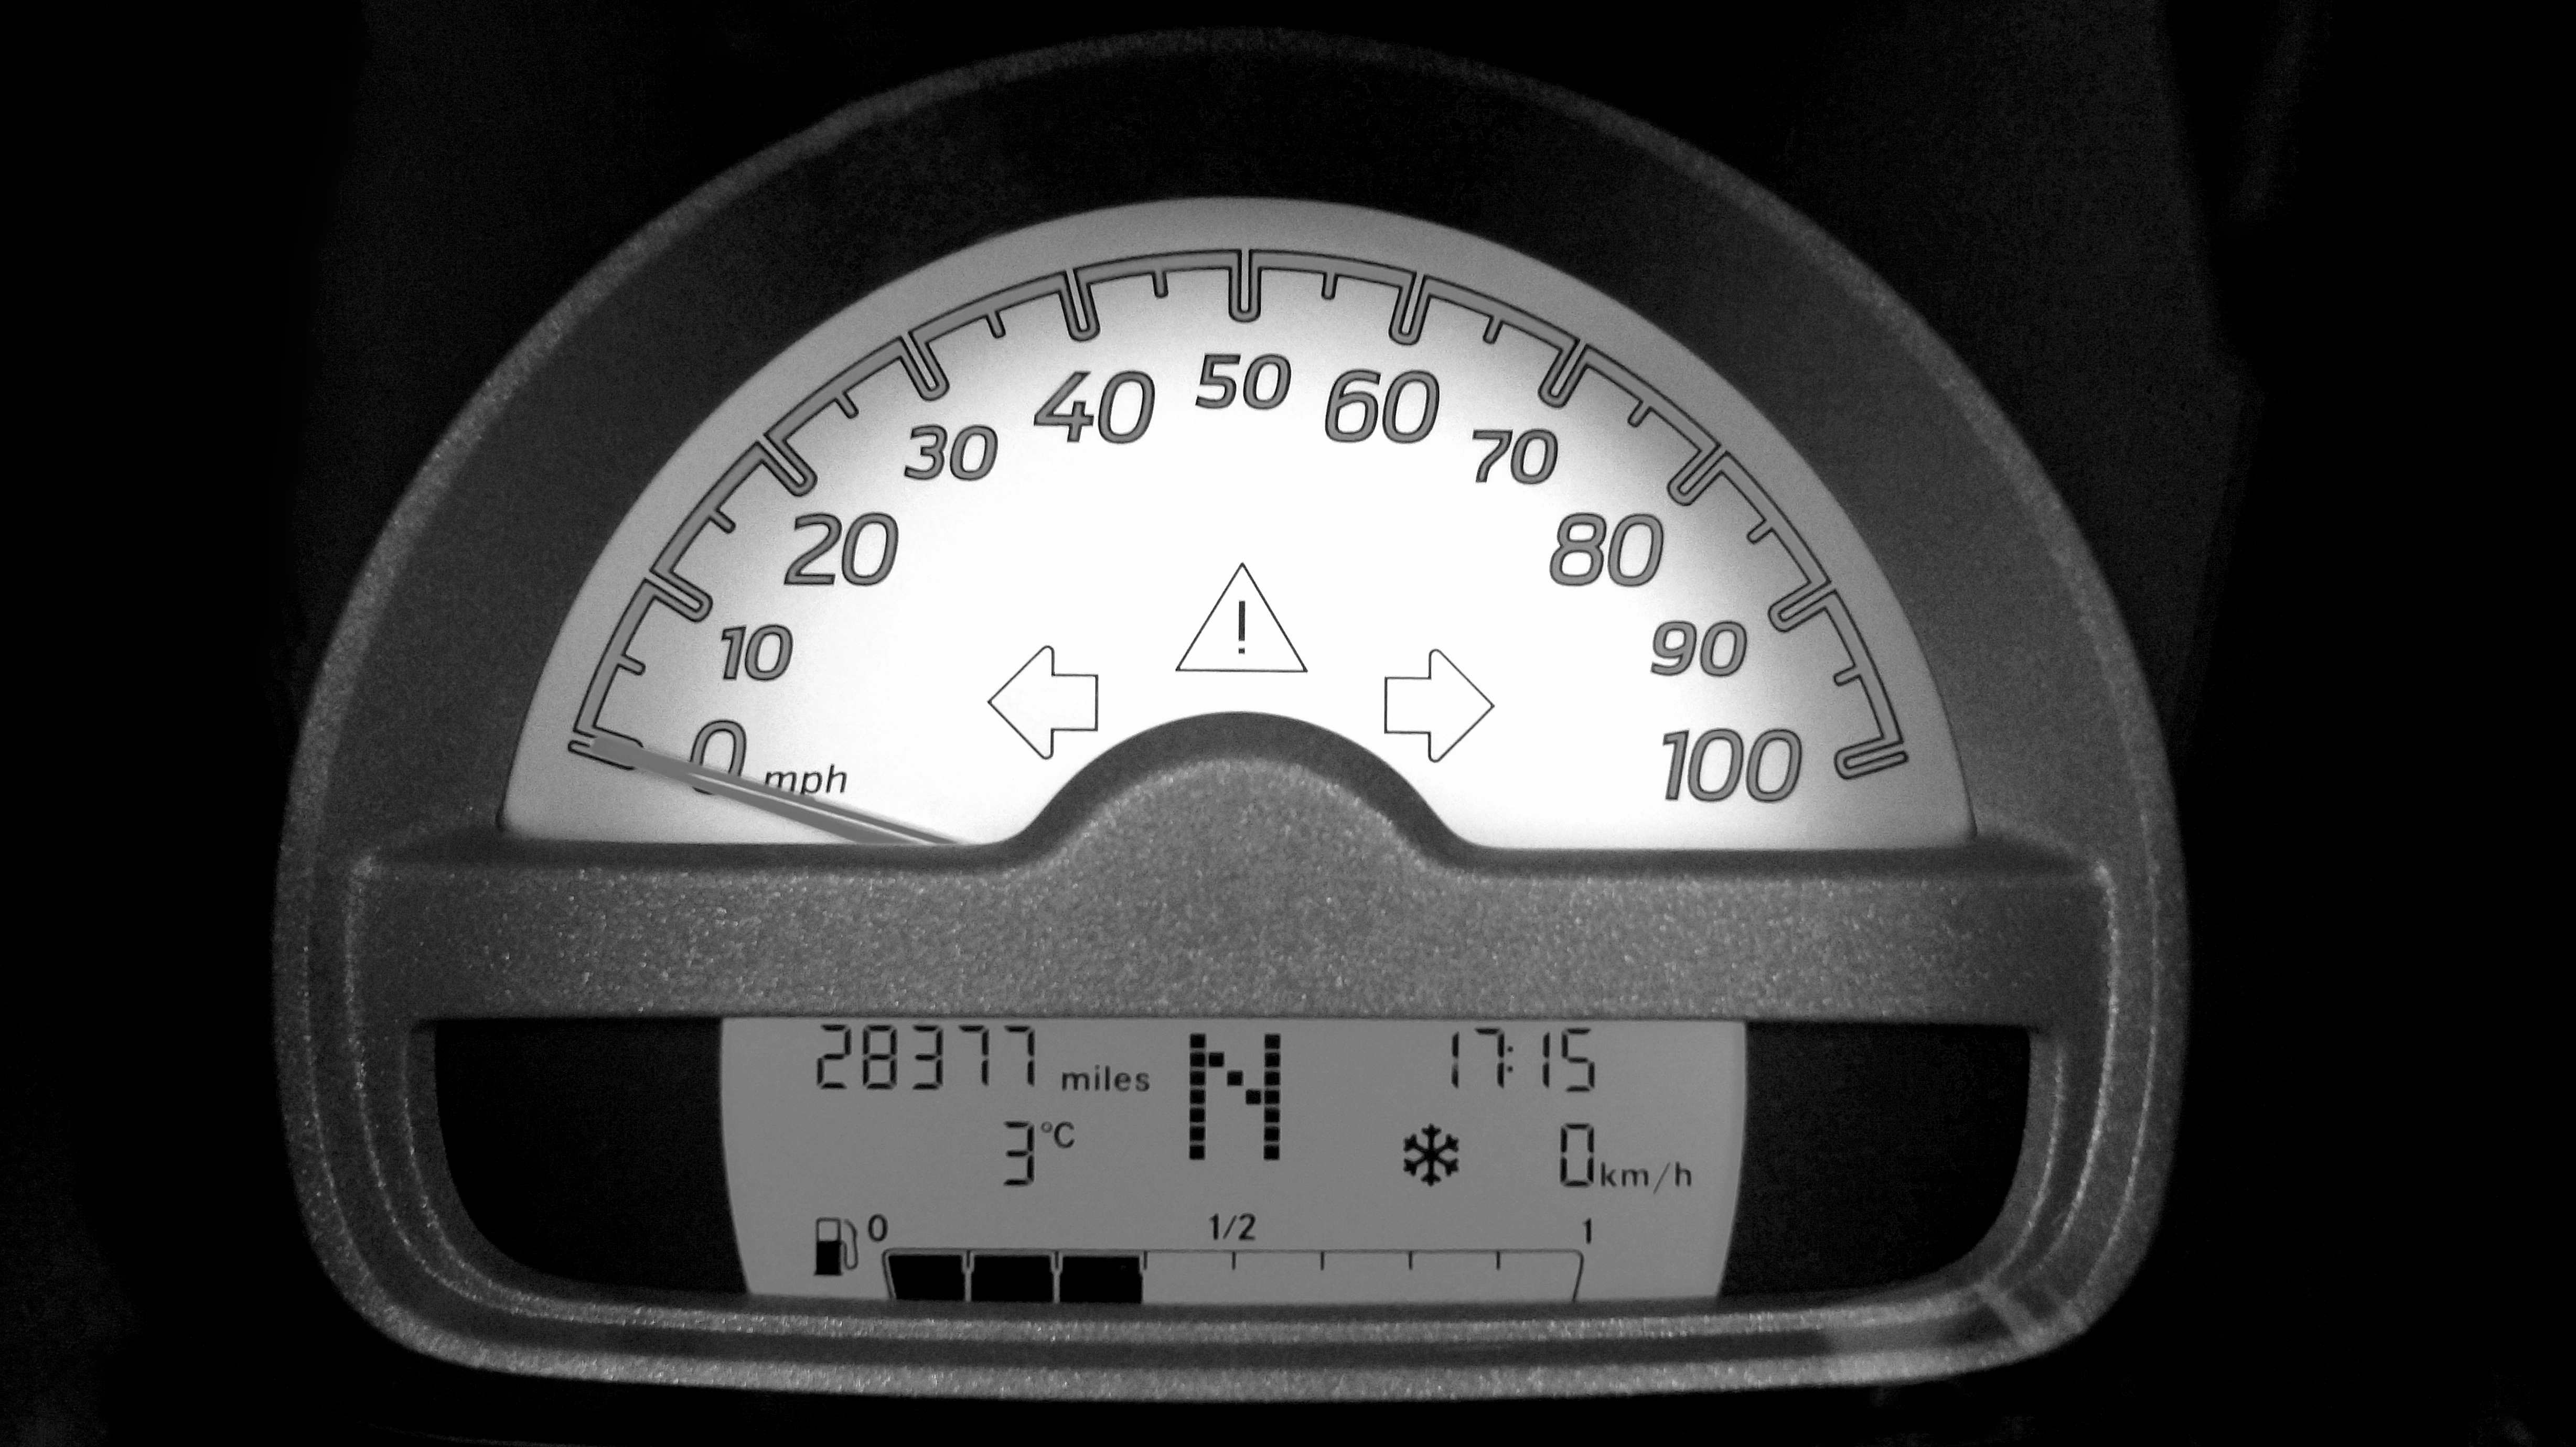
hand, black and white, technology, car, wheel, automobile, number, transportation, transport, sign, vehicle, drive, auto, signal, neutral, measure, gauge, steering wheel, monochrome, speed, speedometer, tachometer, odometer, automotive, indicator, numbers, motor, control, gasoline, classic, precision, shift, fuel, temperature, city car, monochrome photography, smart car, automobile make, measuring instrument, transportation system